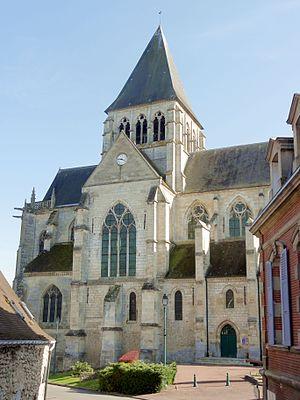
Vue depuis le nord.
L'église Saint-Léger et Sainte-Agnès d'Agnetz est une église catholique paroissiale située à Agnetz, village au centre du département de l'Oise, en région Hauts-de-France en France. L'église surprend par l'ampleur de ses volumes et son caractère élancé, qui ne semblent pas correspondre à la faible importance de la commune, mais qui s'expliquent en partie par un territoire plus vaste dans le passé. La construction commence vers 1230 par les bas-côtés, qui, en dépit de la date avancée, évoquent encore le style gothique primitif. Les parties hautes de la nef sont terminées vers le milieu du XIIIᵉ siècle et affichent un style gothique rayonnant en plein épanouissement, qui s'exprime notamment à travers les arcatures du faux triforium et l'élégant remplage des fenêtres. La nef représente l'une des principales réalisations de la période rayonnante dans la région. Le transept appartient en grande partie à la même campagne de construction, mais le chantier s'interrompt avant qu'il ne soit achevé, pour ne reprendre qu'une vingtaine d'années plus tard, vers 1270-1280.